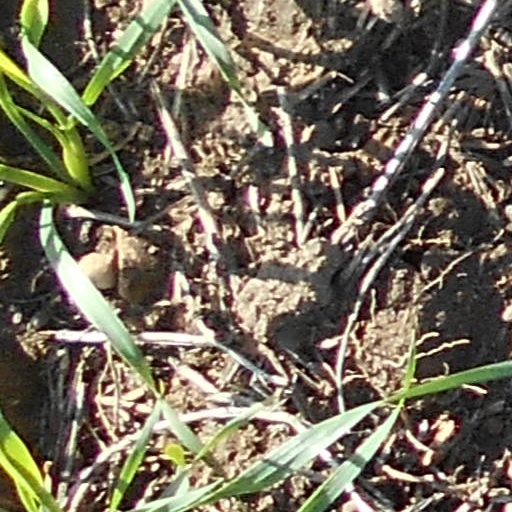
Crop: wheat